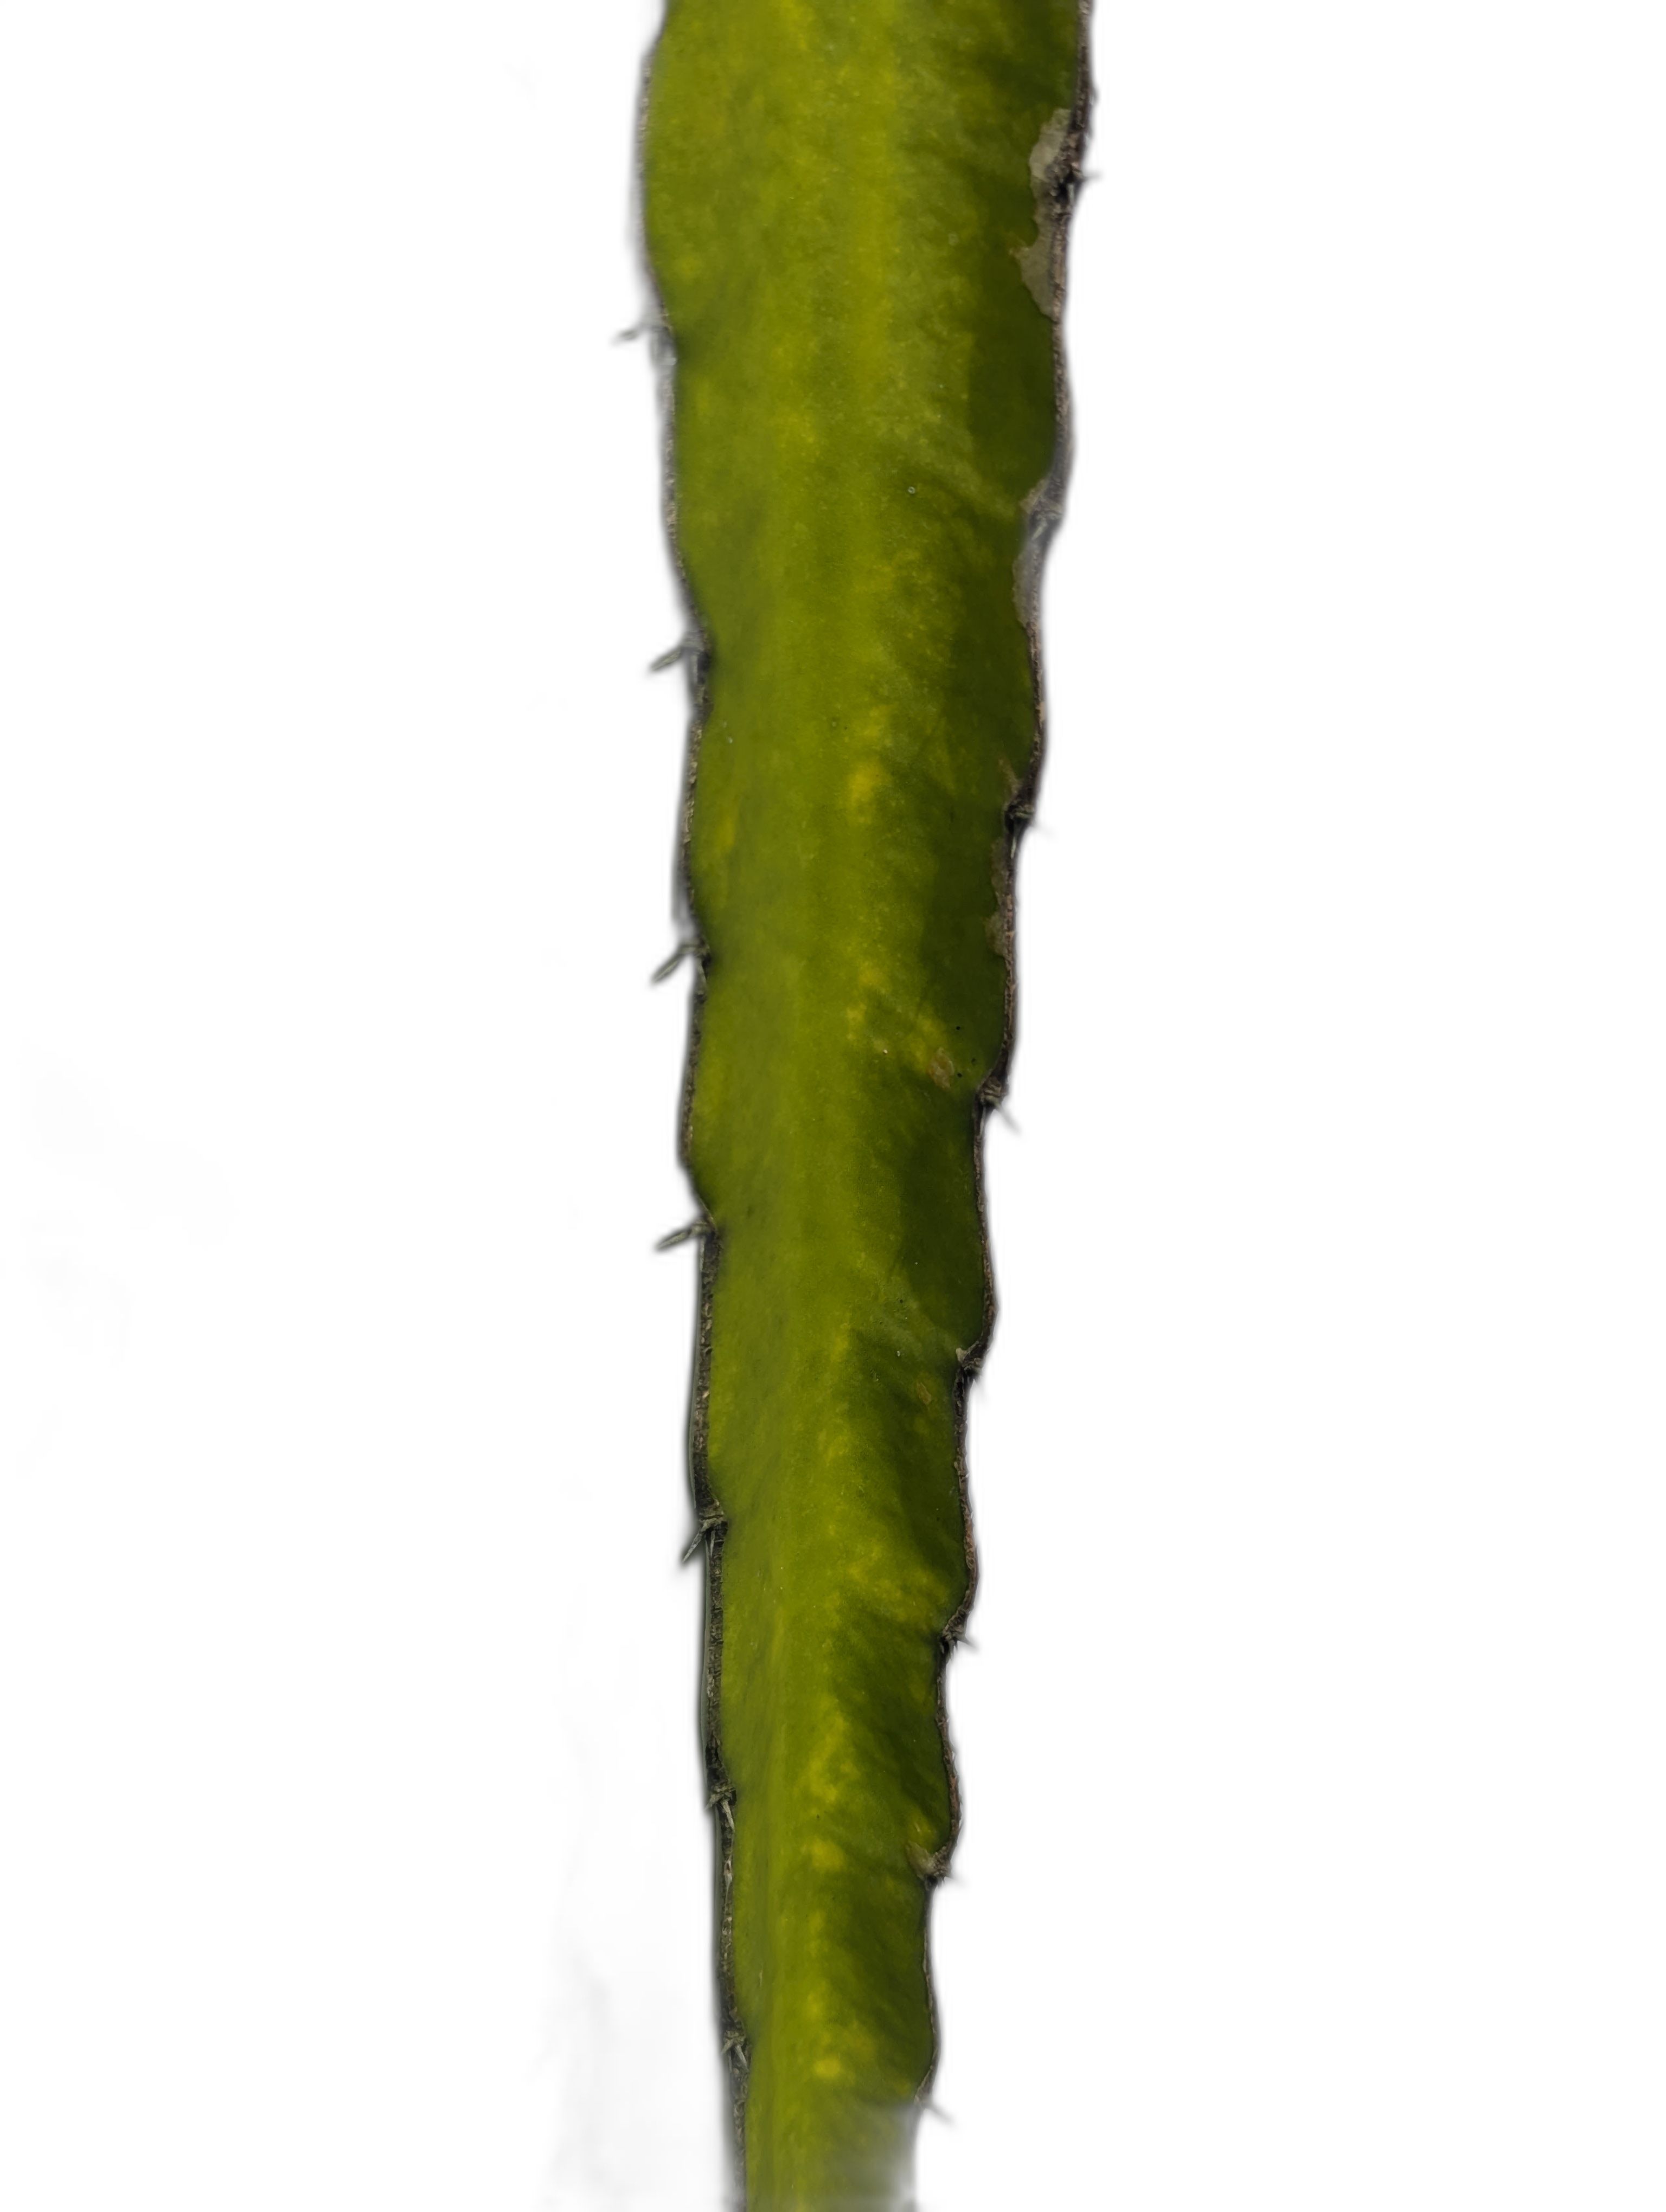
Label: Good leaf